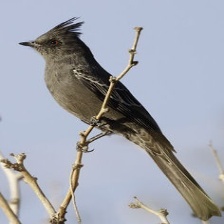
Species: PHAINOPEPLA
Scientific name: PHAINOPEPLA NITENS